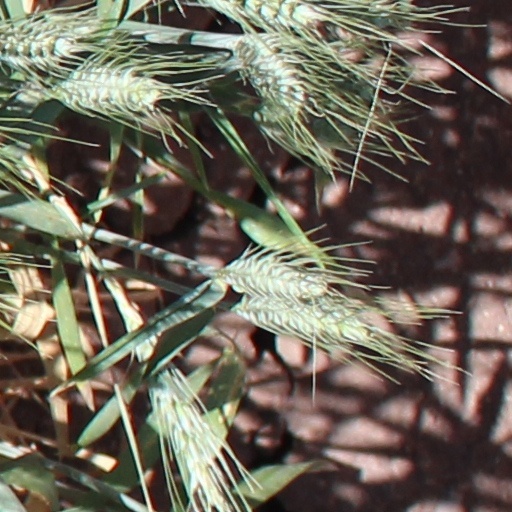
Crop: wheat